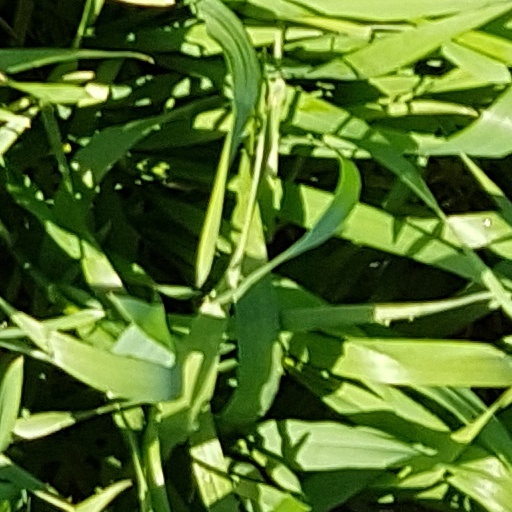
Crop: wheat